Golden poison frog

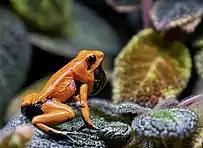
Male "Phyllobates terribilis" 'orange blackfoot' calling

The frog is normally diurnal; golden poison frogs live evenly spaced without forming larger congregations.